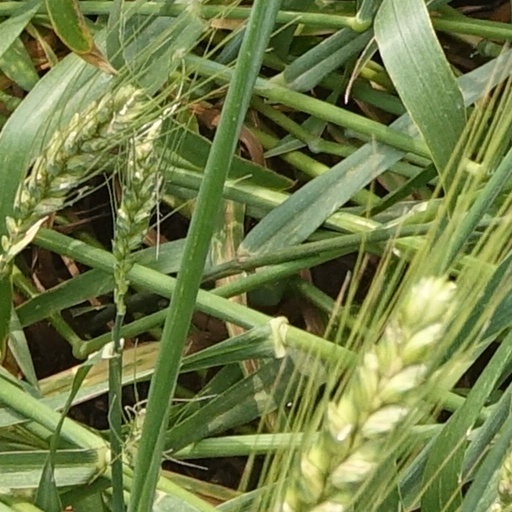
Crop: wheat